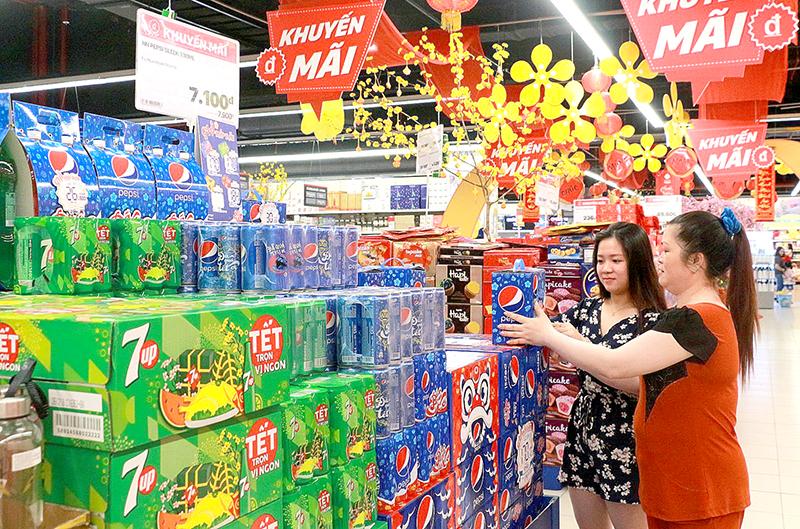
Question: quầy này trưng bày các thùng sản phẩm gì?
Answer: nước giải khát